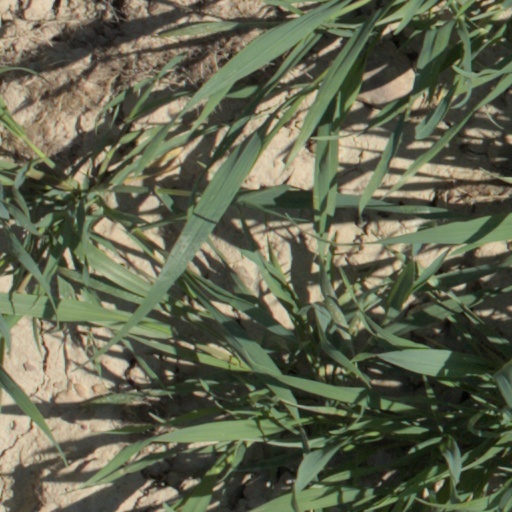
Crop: wheat